Fred Gallagher (cartoonist)

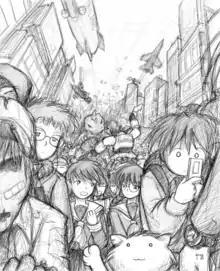
A page of "Megatokyo" drawn by Gallagher

The webcomic "Megatokyo" started its run on August 14, 2000 in collaboration with Rodney Caston, who owned the domain and wrote many of the scripts for the first year and a half, while Gallagher was responsible for the artwork. Due to creative differences, Caston agreed to sell his share in the venture to Gallagher in May 2002.